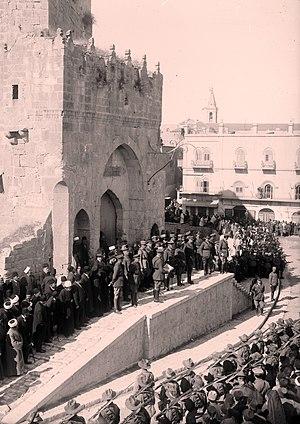
1917 est une année commune commençant un lundi.